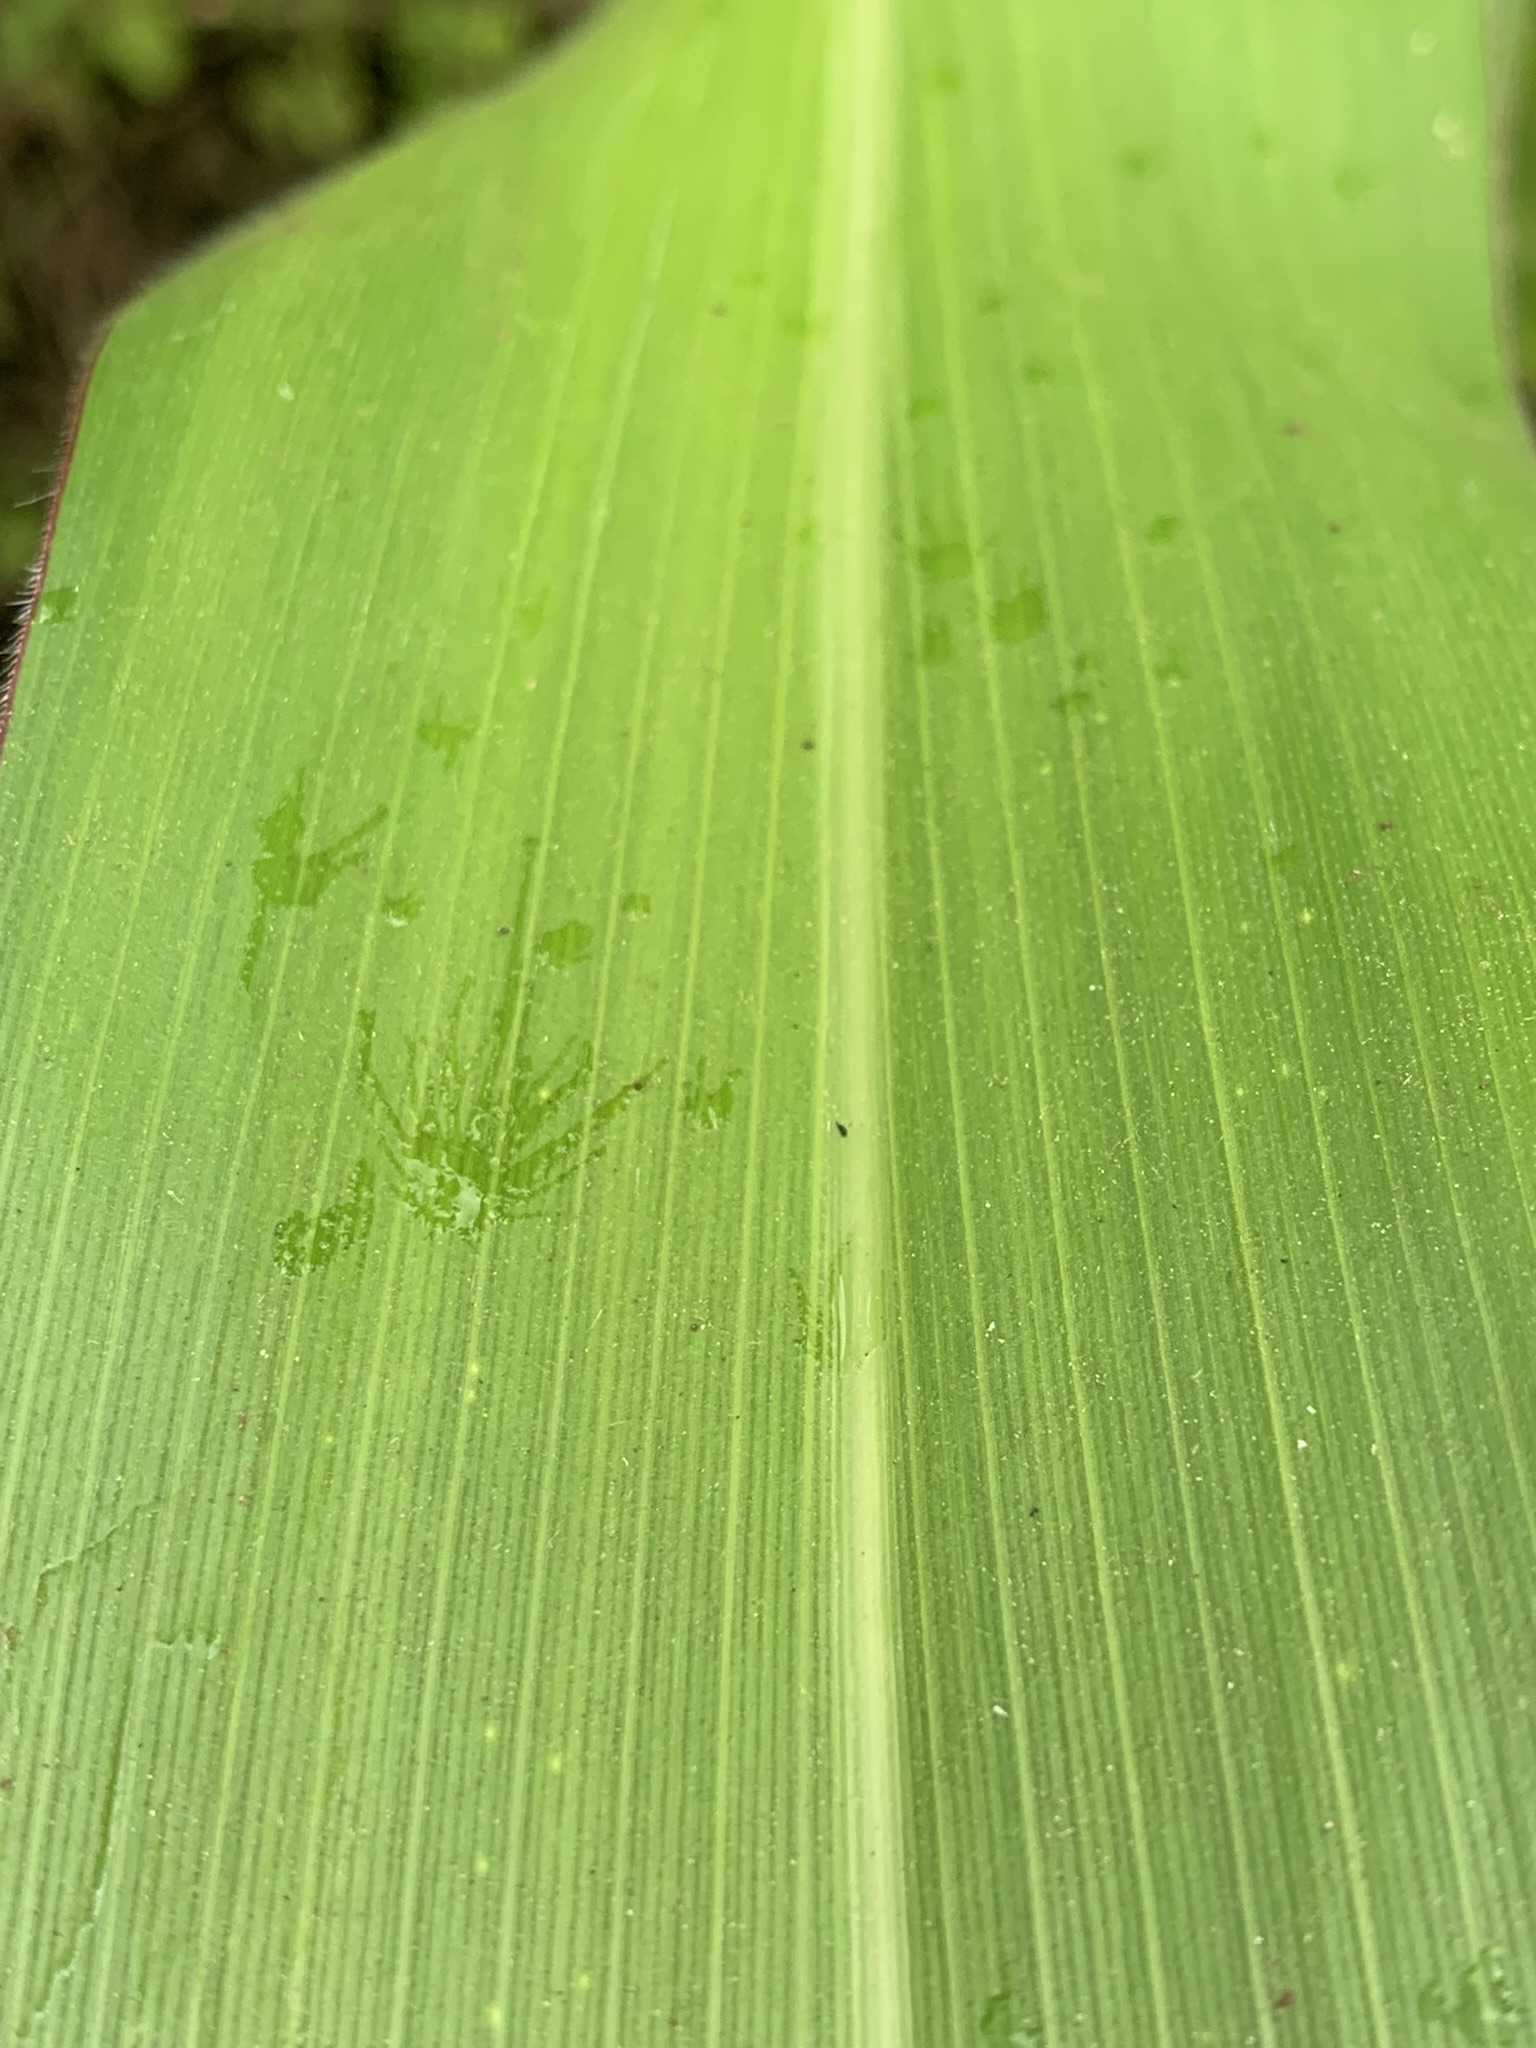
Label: Healthy